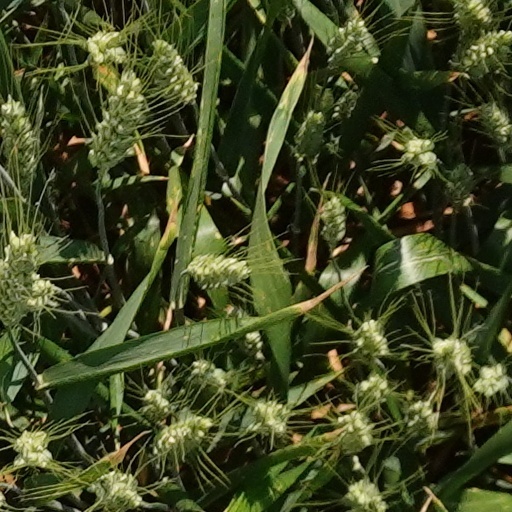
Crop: wheat